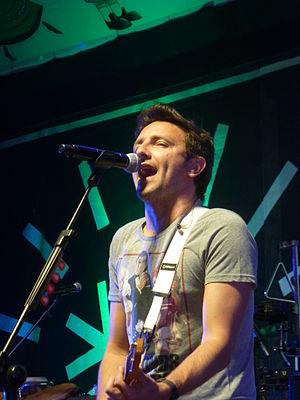
No Te Va Gustar, également connu sous les sigles NTVG, est un groupe de rock uruguayen. Il est composé de Emiliano Brancciari, Guzmán Silveira, Diego Bartaburu, Gonzalo Castex, Martín Gíl, Denis Ramos, Mauricio Ortiz et Marcel Curuchet.